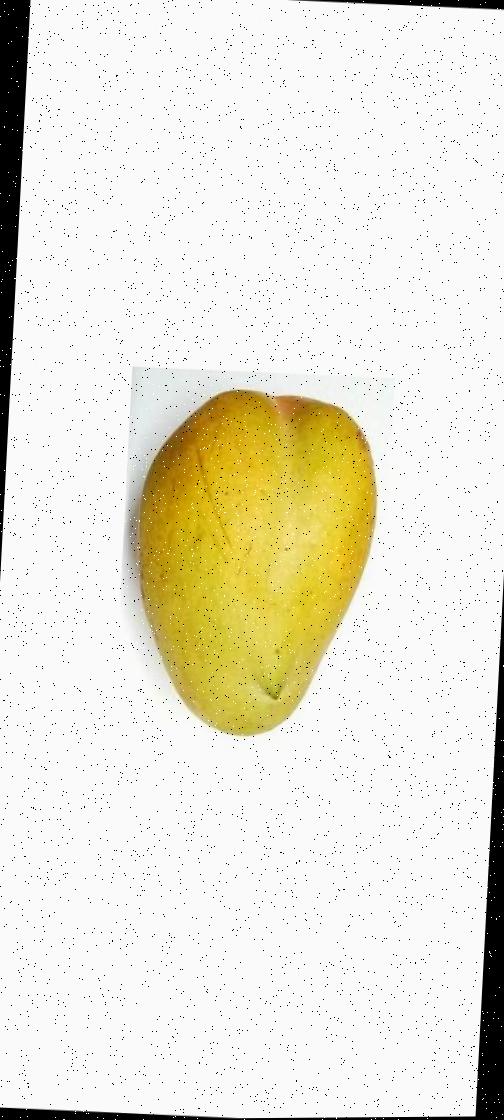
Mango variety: Bari-11